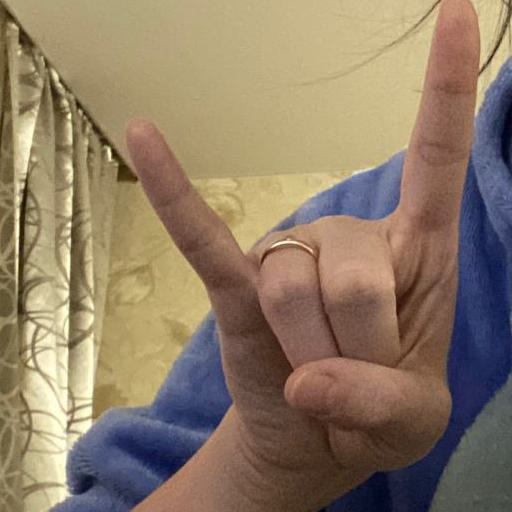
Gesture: rock